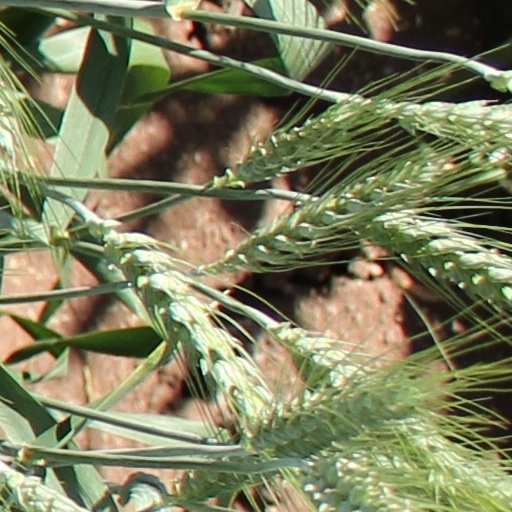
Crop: wheat